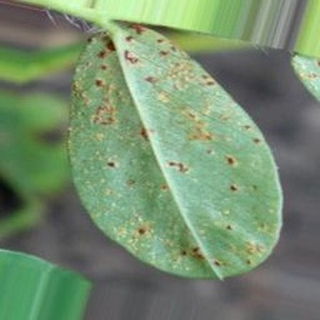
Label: groundnut_rust